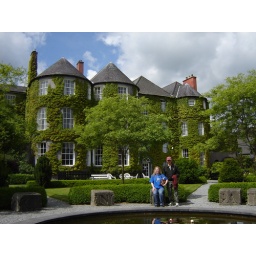
090609 house near Kilkenny castle